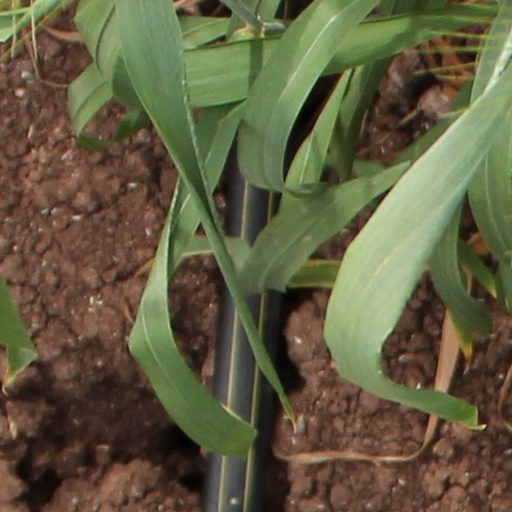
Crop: wheat